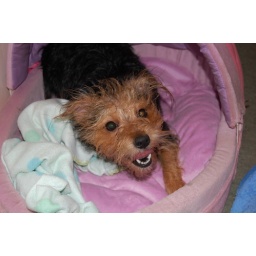
Nutty half hour after the bath, runs like a mad thing jumping in and out of her bed